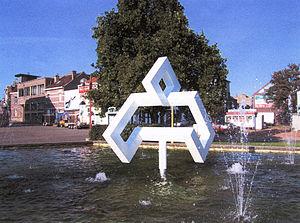
Mark Verstockt est un artiste contemporain belge à situer dans la tendance géométrique-constructiviste-minimaliste.